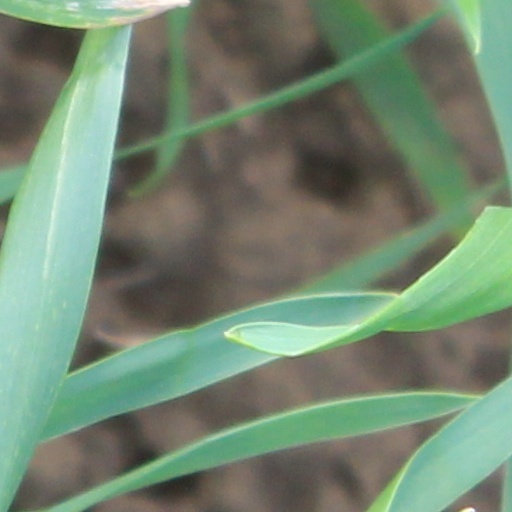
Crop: wheat